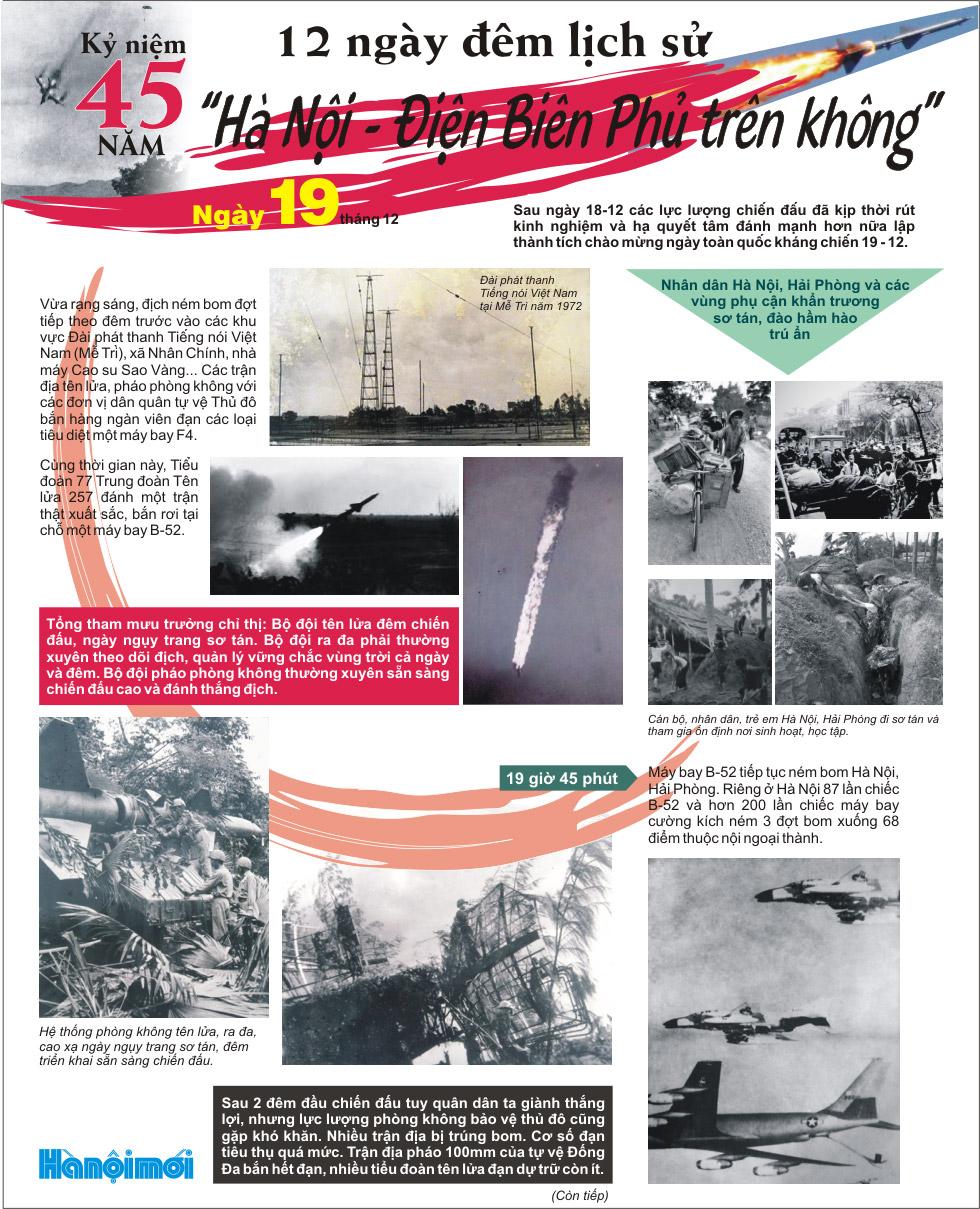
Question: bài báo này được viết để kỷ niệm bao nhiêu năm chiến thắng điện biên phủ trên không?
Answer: kỷ niệm 45 năm